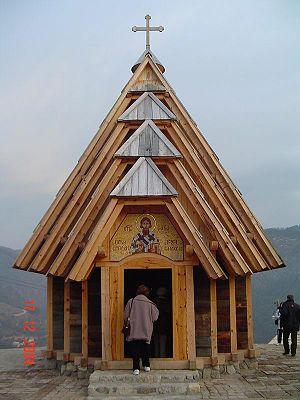
Les Alpes dinariques ou Dinarides sont un massif montagneux des Balkans occidentaux qui doivent leur nom au mont Dinara. Elles s'élèvent entre la plaine de Pannonie au nord-est et la mer Adriatique au sud-ouest, en plusieurs chaînes montagneuses orientées principalement selon un axe nord-ouest/sud-est, de la Slovénie au nord de l'Albanie où culmine leur plus haut sommet, à 2 692 mètres d'altitude : le Maja Jezercë. Elles couvrent au total six pays reconnus internationalement, auxquels peut s'ajouter le Kosovo. La plus grande ville est Sarajevo, capitale de la Bosnie-Herzégovine. Trois climats distincts influencent le massif : méditerranéen à l'ouest, montagnard au centre, où le relief est le plus élevé, et continental à l'est.
Le Festival international du film et de la musique de Küstendorf est un festival créé par le réalisateur Emir Kusturica dans le village de Küstendorf, près de Mokra Gora, dans le massif de Zlatibor, en Serbie. Sa première édition a eu lieu du 14 au 21 janvier 2008.
Les monts Zlatibor sont un massif montagneux situé à l'ouest de la Serbie. Ils font partie des Alpes dinariques.